Murg Valley Railway

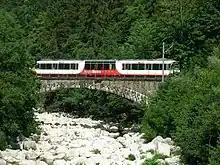
Murg bridge near Raumünzach

South of Weisenbach station, the line crosses the Murg on a 76-metre-long steel truss bridge and climbs the western slope of the Murg. After passing through the halt of Au and the Füllen and Hart tunnels, the line crosses the Murg again on a 127-metre-long bridge. This was originally built as an entirely brick arch bridge, which was destroyed during the Second World War and afterwards it received a steel central section, while the outer parts of the brick bridge were retained. The line then reaches the double-track station of Langenbrand.